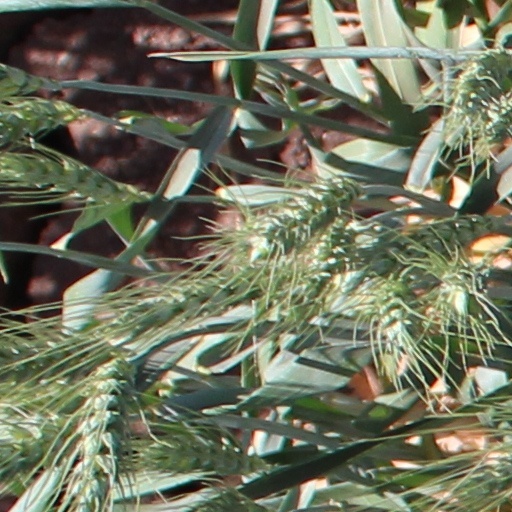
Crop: wheat